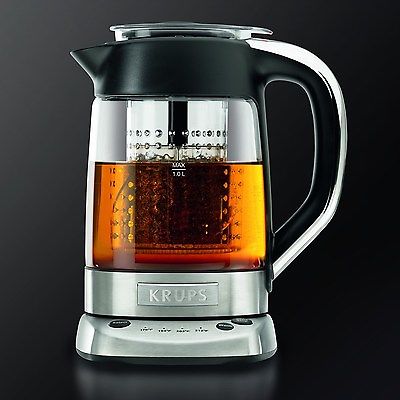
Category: kettle